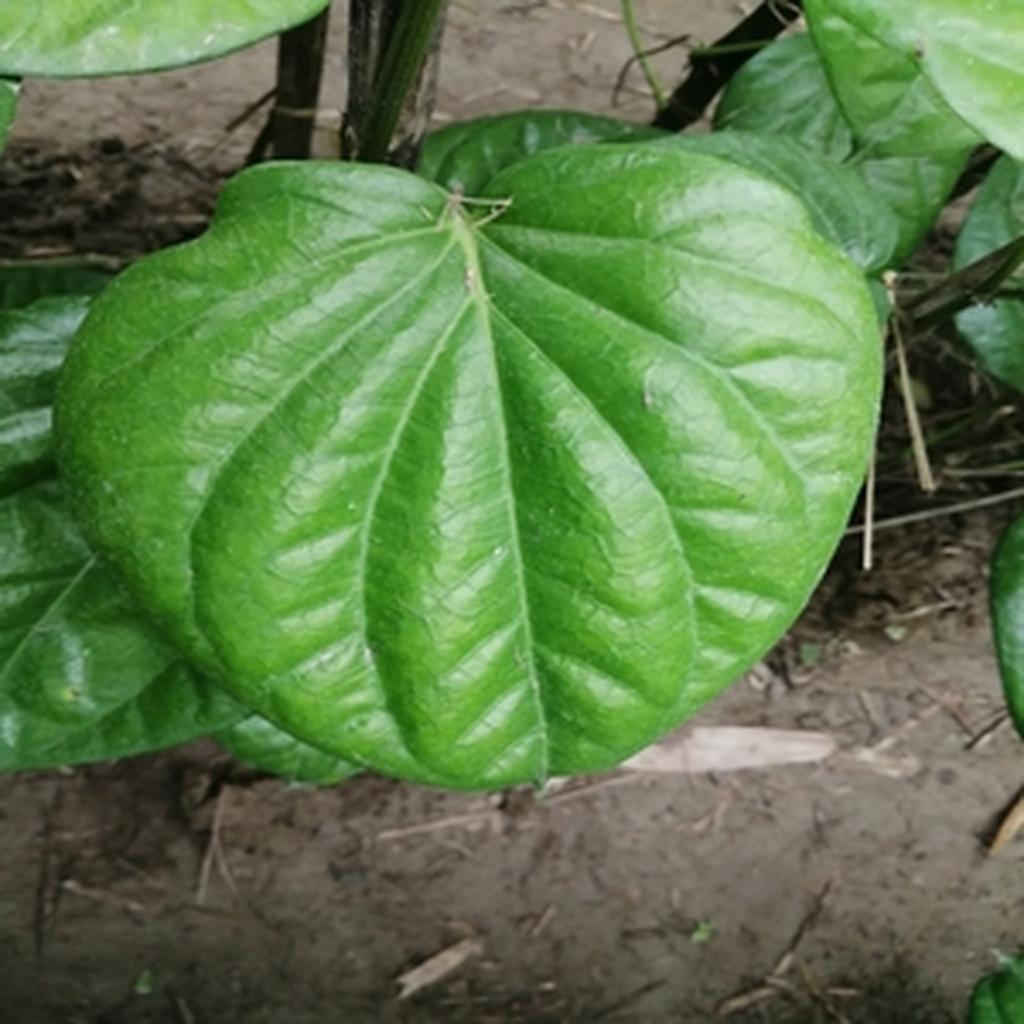
Label: Healthy_Leaf